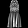
Label: Dress